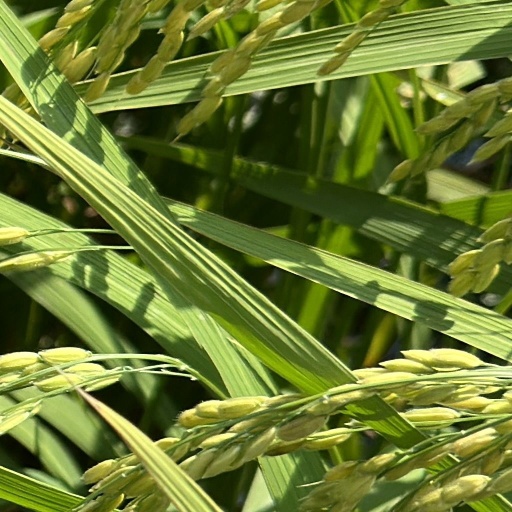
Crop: rice